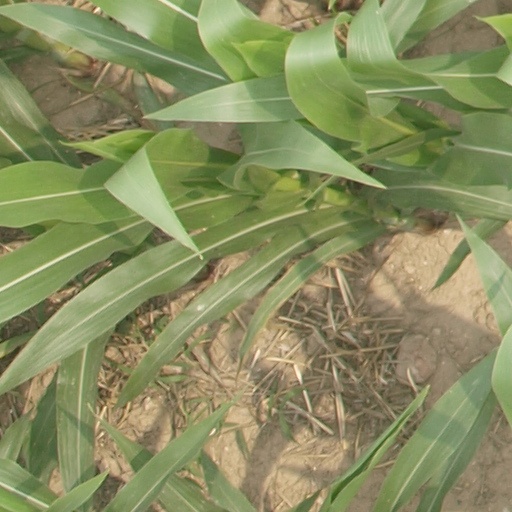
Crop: maize; corn